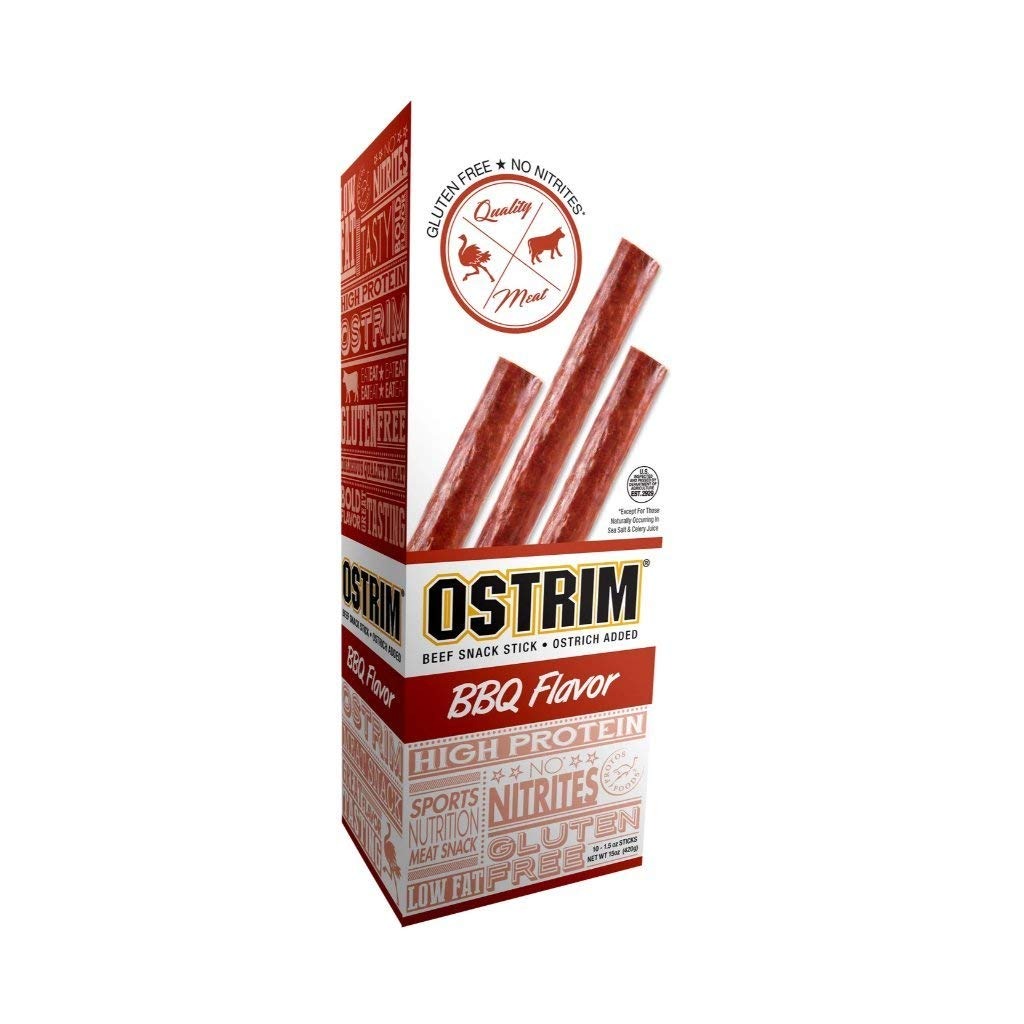
Item Name: Ostrim Beef & Ostrich Jerky Snack Sticks-BBQ Flavor, 1.5 oz (Pack of 10)
Bullet Point 1: No nitrates or nitrites
Bullet Point 2: No MSG
Bullet Point 3: Gluten Free
Bullet Point 4: Keto Friendly
Value: 15.0
Unit: Ounce

Price: 25.93